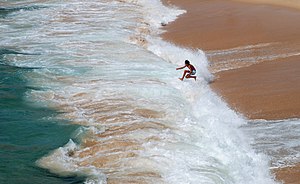
Leg
Leg ved fysisk betonet udfordring
Leg er en fællesbetegnelse for underholdende aktivitet, som kan udføres af både mennesker og dyr. At lege er en aktivitet der ofte udføres af flere personer. For det meste bliver udtrykket brugt om børns aktiviteter. Når de leger kan legen have det mål at optræne motorikken, samt at lære om sig selv og omverdenen.